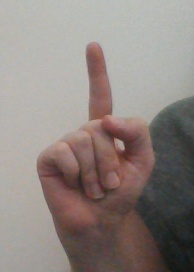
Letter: bb